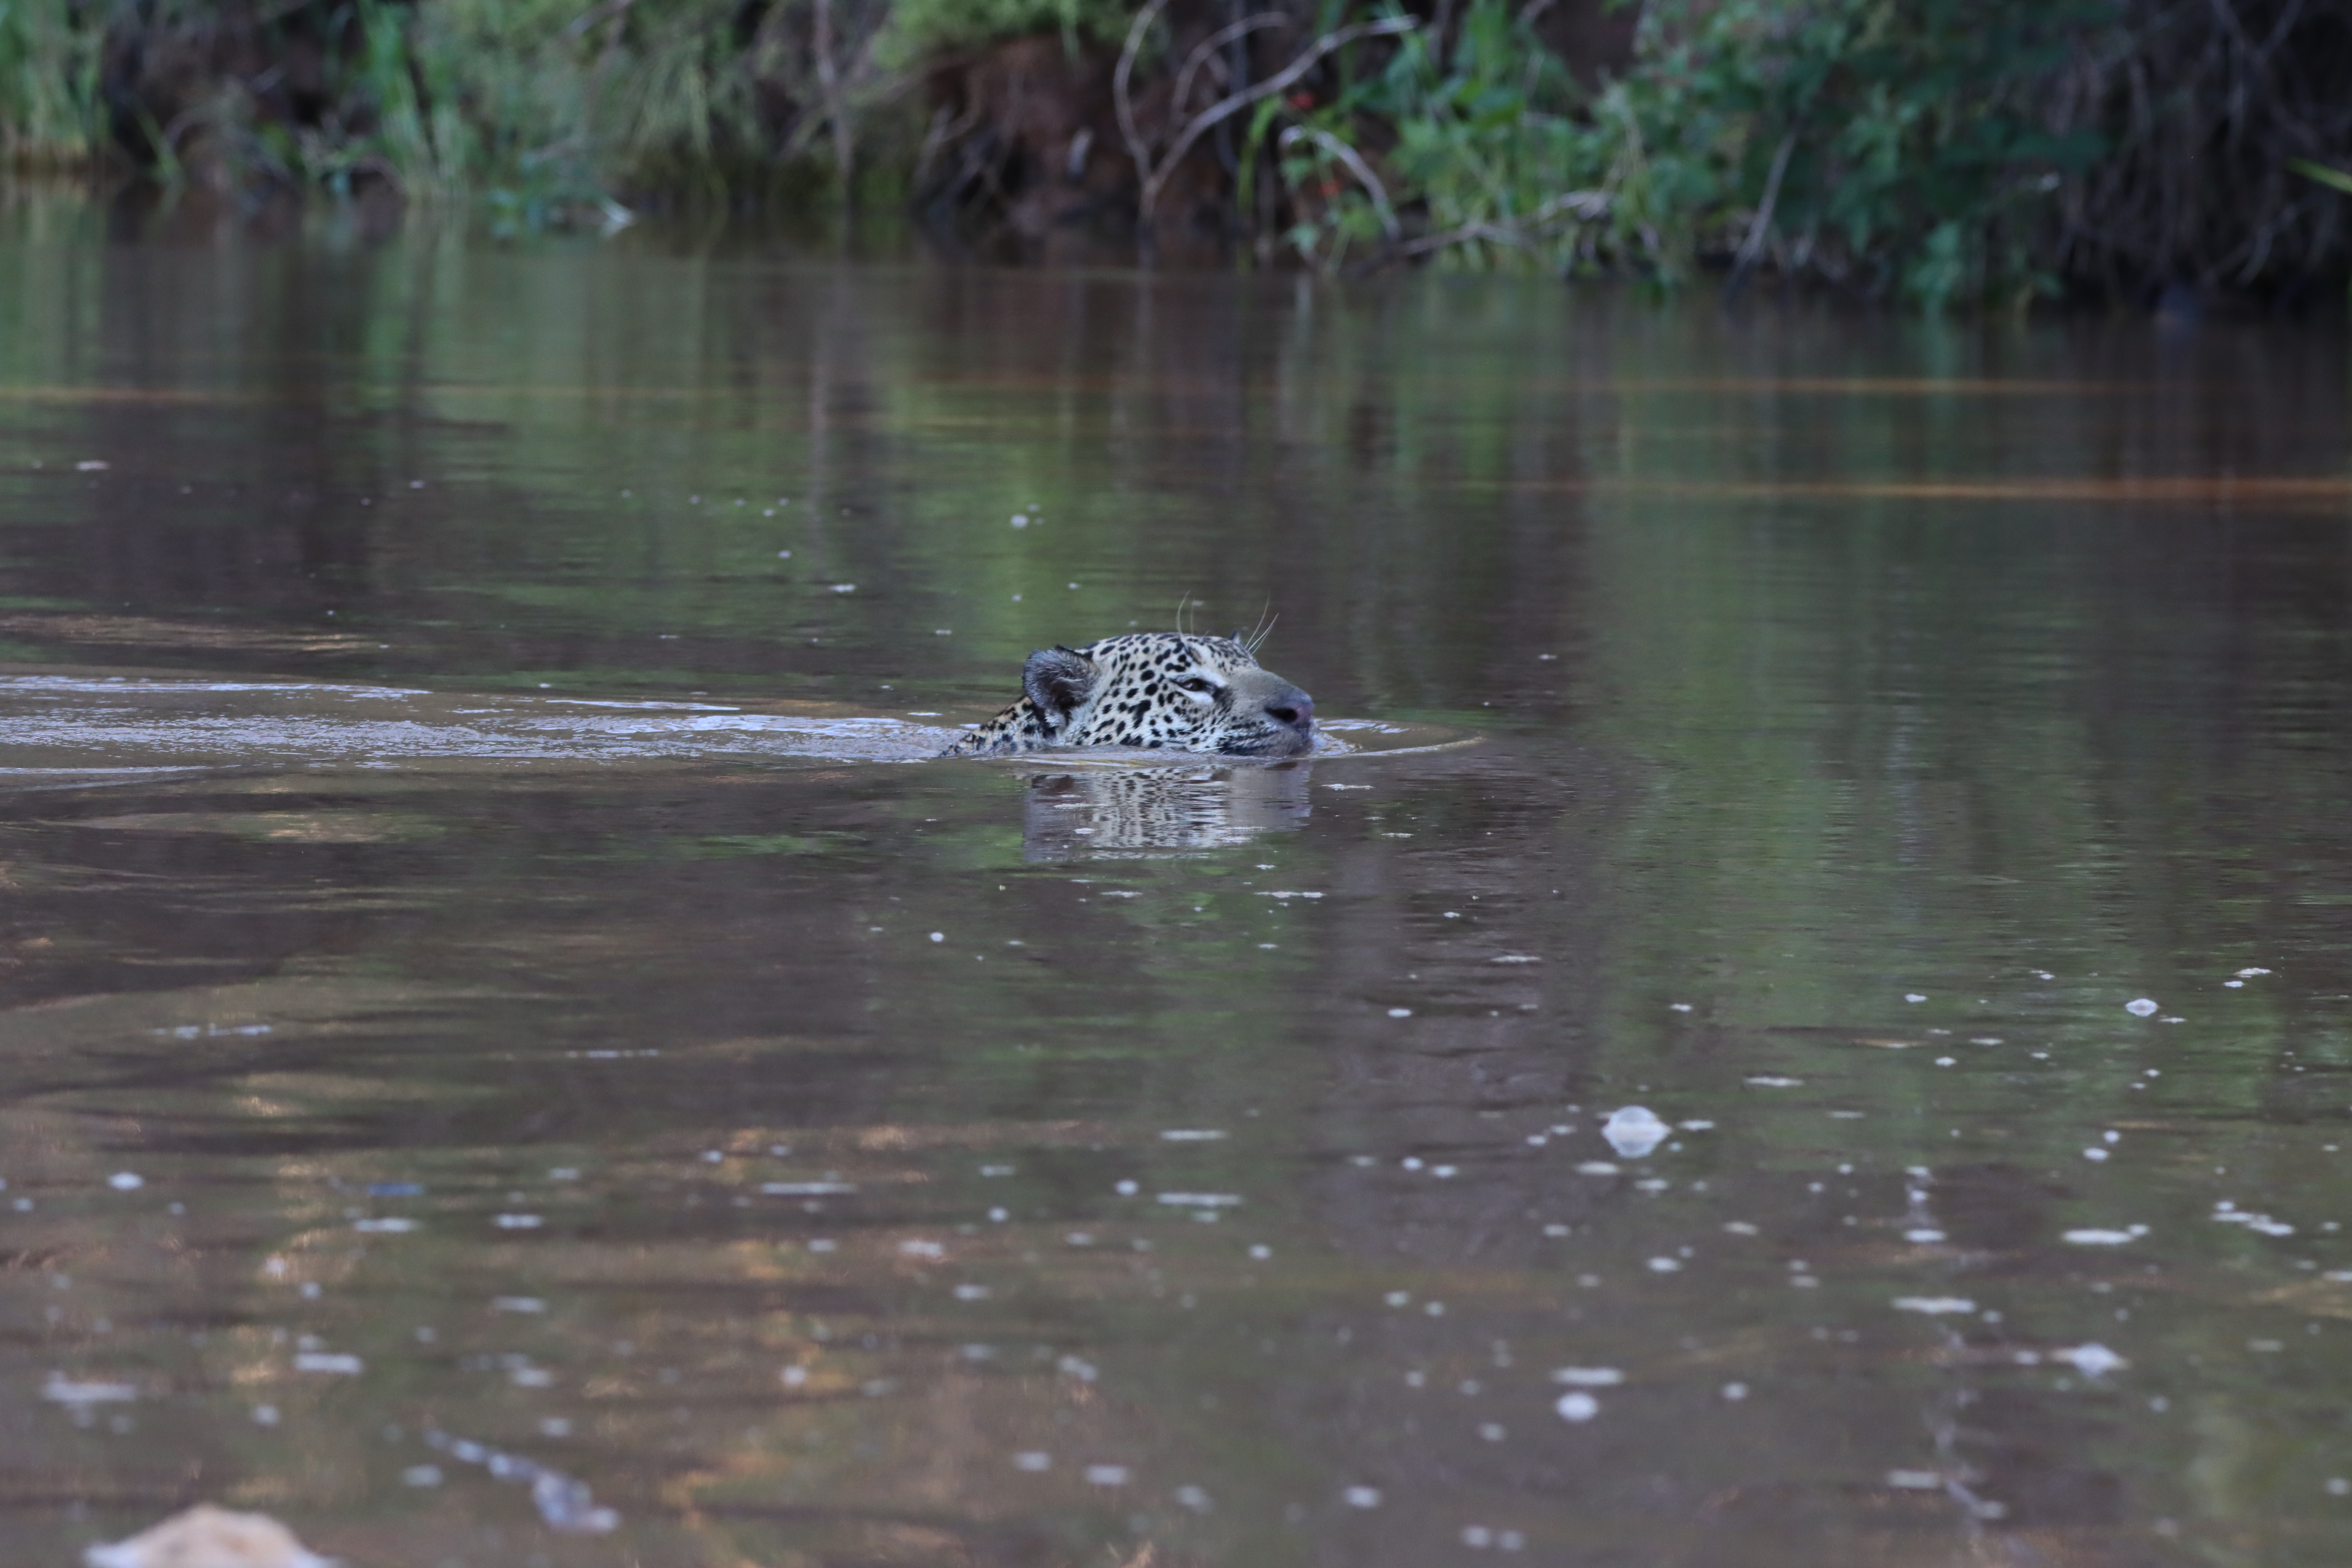
Jaguar: Marcela